Darius the Great

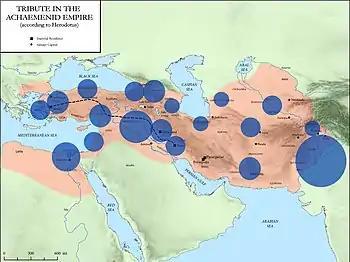
Volume of annual tribute per district, in the Achaemenid Empire.

After becoming aware of the Persian defeat at the Battle of Marathon, Darius began planning another expedition against the Greek city-states; this time, he, not Datis, would command the imperial armies. Darius had spent three years preparing men and ships for war when a revolt broke out in Egypt. This revolt in Egypt worsened his failing health and prevented the possibility of his leading another army. Soon afterwards, Darius died, after thirty days of suffering through an unidentified illness, partially due to his part in crushing the revolt, at about sixty-four years old. In October 486 BCE, his body was embalmed and entombed in the rock-cut tomb at Naqsh-e Rostam, which he had been preparing. An inscription on his tomb introduces him as "Great King, King of Kings, King of countries containing all kinds of men, King in this great earth far and wide, son of Hystaspes, an Achaemenian, a Persian, son of a Persian, an Aryan, having Aryan lineage." A relief under his tomb portraying equestrian combat was later carved during the reign of the Sasanian King of Kings, Bahram II.